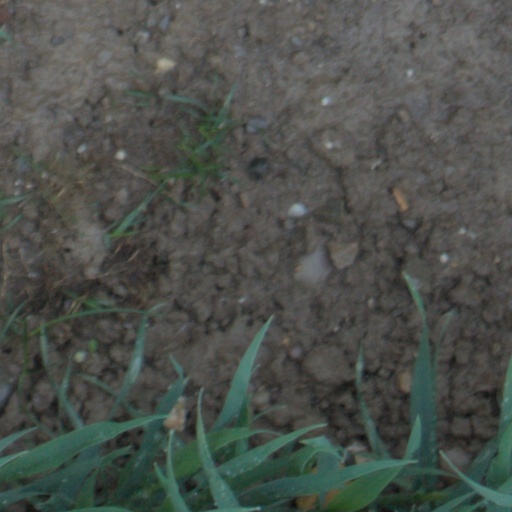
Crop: wheat